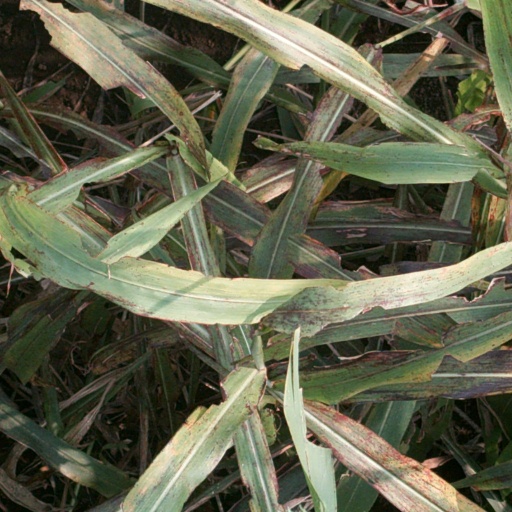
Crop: sorghum